Yangtze

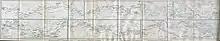
Yangtze in 1915

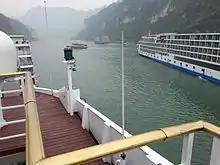
Cruise boats on Yangtze

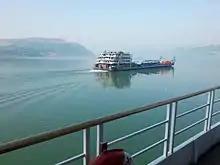
A vehicle carrier on Yangtze

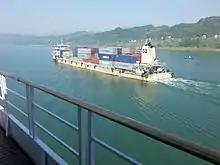
A container carrier on Yangtze

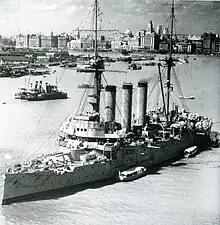
The Imperial Japanese Navy armored cruiser "Izumo" in Shanghai in 1937. She sank riverboats on the Yangtze in 1941.

Steamers came late to the upper river, the section stretching from Yichang to Chongqing. Freshets from Himalayan snowmelt created treacherous seasonal currents. But summer was better navigationally and the three gorges, described as a "150-mile passage which is like the narrow throat of an hourglass," posed hazardous threats of crosscurrents, whirlpools and eddies, creating significant challenges to steamship efforts. Furthermore, Chongqing is 700 – 800 feet above sea level, requiring powerful engines to make the upriver climb. Junk travel accomplished the upriver feat by employing 70–80 trackers, men hitched to hawsers who physically pulled ships upriver through some of the most risky and deadly sections of the three gorges.